Gustav Ludwigson

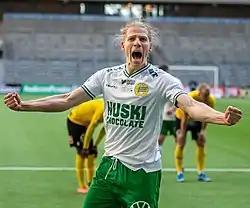
Ludwigson with Hammarby IF in 2021

On 26 March 2021, Ludwigson renewed his contract with Hammarby, with his new deal running until the end of 2024. On 30 May 2021, Ludwigson won the 2020–21 Svenska Cupen, the main domestic cup, with Hammarby through a 5–4 win on penalties (0–0 after full-time) against BK Häcken in the final. He featured in all six games as the side reached the play-off round of the 2021–22 UEFA Europa Conference League, after eliminating Maribor (4–1 on aggregate) and FK Čukarički (6–4 on aggregate, in which Ludwigson scored), where the club was knocked out by Basel (4–4 on aggregate) after a penalty shoot-out. On 23 September 2021, Ludwigson was appointed as the new vice-captain of Hammarby by head coach Miloš Milojević. Ludwigson was named Hammarby Player of the Year for a second consecutive season, being only the second ever player to win the prize twice beside Max von Schlebrügge.